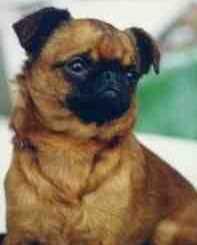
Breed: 209-n000042-Brabancon_griffo